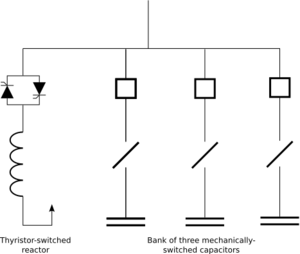
Un compensateur statique d'énergie réactive, est un dispositif de l'électronique de puissance destiné à compenser la circulation de puissance réactive sur les réseaux électriques. Il fait partie du groupe des FACTS.